Fumarole mineral

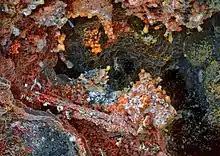
Fumarole minerals in SEM images, from Mutnovsky volcano in Kamchatka. An electron micrograph, colour enhanced by optical microscopy, depicted width: 700 microns.

Fumarole minerals (or fumarolic minerals) are minerals which are deposited by fumarole exhalations. They form when gases and compounds desublimate or precipitate out of condensates, forming mineral deposits. They are mostly associated with volcanoes (as volcanic sublimate or fumarolic sublimate) following deposition from volcanic gas during an eruption or discharge from a volcanic vent or fumarole, but have been encountered on burning coal deposits as well. They can be black or multicoloured and are often unstable upon exposure to the atmosphere.